Kansai International Airport

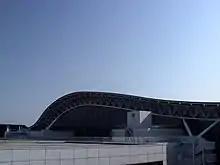
Kansai International Airport's roof

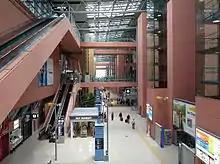
Terminal 1 interior escalator

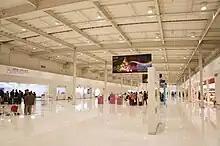
Terminal 2 departures lobby

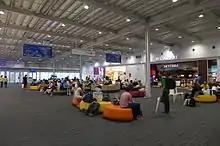
Terminal 2 restricted area shops

The main KIX passenger terminal, Terminal 1, is a single four-storey building designed by Renzo Piano Building Workshop (Renzo Piano and Noriaki Okabe), and has a gross floor space of . , at a total length of from end to end, Terminal 1 is the longest airport terminal in the world. It has a sophisticated people mover system called the Wing Shuttle, which moves passengers from one end of the pier to the other.